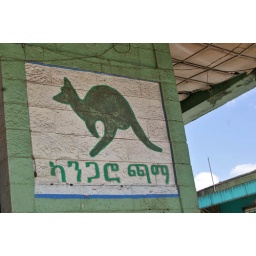
sign on at a market in Addis Ababa, in Ethiopia